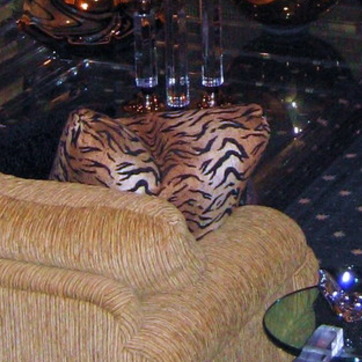
Material: fabric